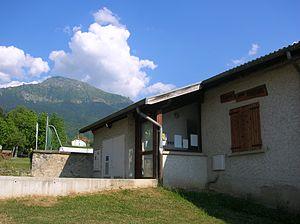
Revel (Isère) bibliothèque et salle du Riboud
Revel est une commune française située dans le département de l'Isère, en région Auvergne-Rhône-Alpes.